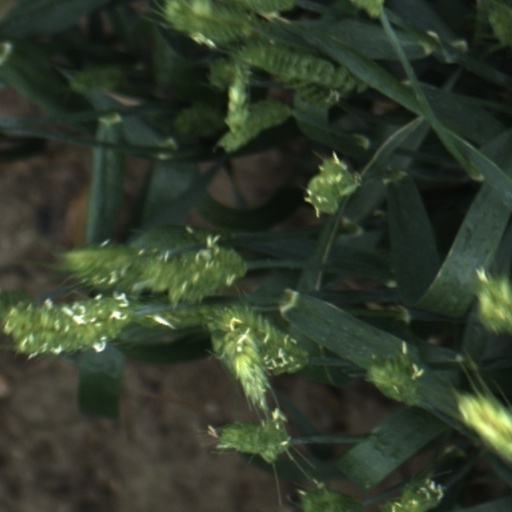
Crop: wheat